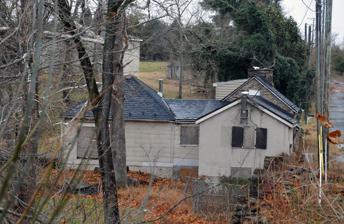
Building: Broad Run Bridge and Tollhouse
Country: United States of America
Year built: 1820
United States historic place Broad Run Bridge and Tollhouse U.S. National Register of Historic Places U.S. Historic district Virginia Landmarks Register The tollhouse in 2007 Show map of Northern Virginia Show map of Virginia Show map of the United States Location West of Junction of Rtes. 7 and 28 with Broad Run, Ashburn, Virginia Coordinates 39°2′48″N 77°25′59″W / 39.04667°N 77.43306°W / 39.04667; -77.43306 Area .85 acres (0.34 ha) Built 1820 NRHP reference No. 70000808 VLR No. 053-0110 Significant dates Added to NRHP April 17, 1970 Designated VLR December 2, 1969 The Broad Run Bridge and Tollhouse were built for the Leesburg Turnpike Company  in Loudoun County, Virginia . The stone bridge, built about 1820, was a permanent replacement for a series of wood bridges at the location, with at least three that had been washed away between 1771 and 1803. The bridge spanned Broad Run on two arches with prominent conical buttresses. The road rose to the center of the bridge.  The stone toll house stands nearby. It is a one-story three-bay house that has been progressively enlarged. The Tollhouse was purchased by the Loudoun County Board of Supervisors with intentions to restore the facility. One span of the bridge collapsed, on June 21, 1972, as a result of flooding from Hurricane Agnes . The remainder of the bridge has since collapsed, leaving only the stone abutments. The bridge and tollhouse were placed on the National Register of Historic Places on April 17, 1970. See also List of bridges on the National Register of Historic Places in Virginia References